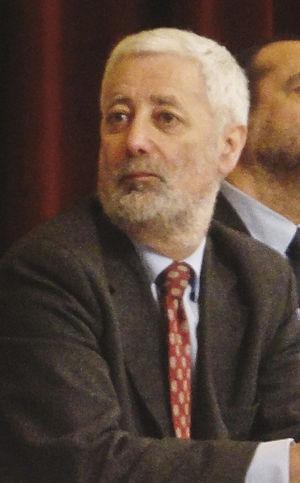
António Sampaio da Nóvoa, né le 12 décembre 1954 à Valença, est un professeur de la faculté de psychologie et des sciences de l'éducation de l'université de Lisbonne. Il en a été le recteur de 2006 à 2013.
L’élection présidentielle portugaise de 2016 se tient le 24 janvier 2016 pour élire au suffrage universel direct le président de la République portugaise pour un mandat de cinq ans. Le chef de l'État sortant, le social-démocrate Aníbal Cavaco Silva, ne peut concourir à cette élection puisque achevant son second quinquennat.